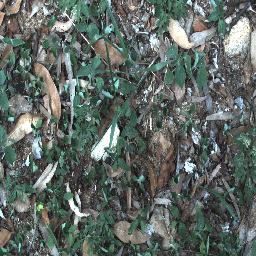
Label: negative